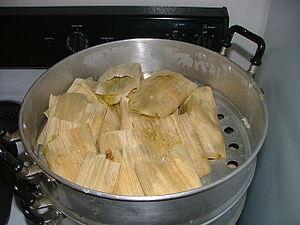
Le tamal est une papillote amérindienne préhispanique.